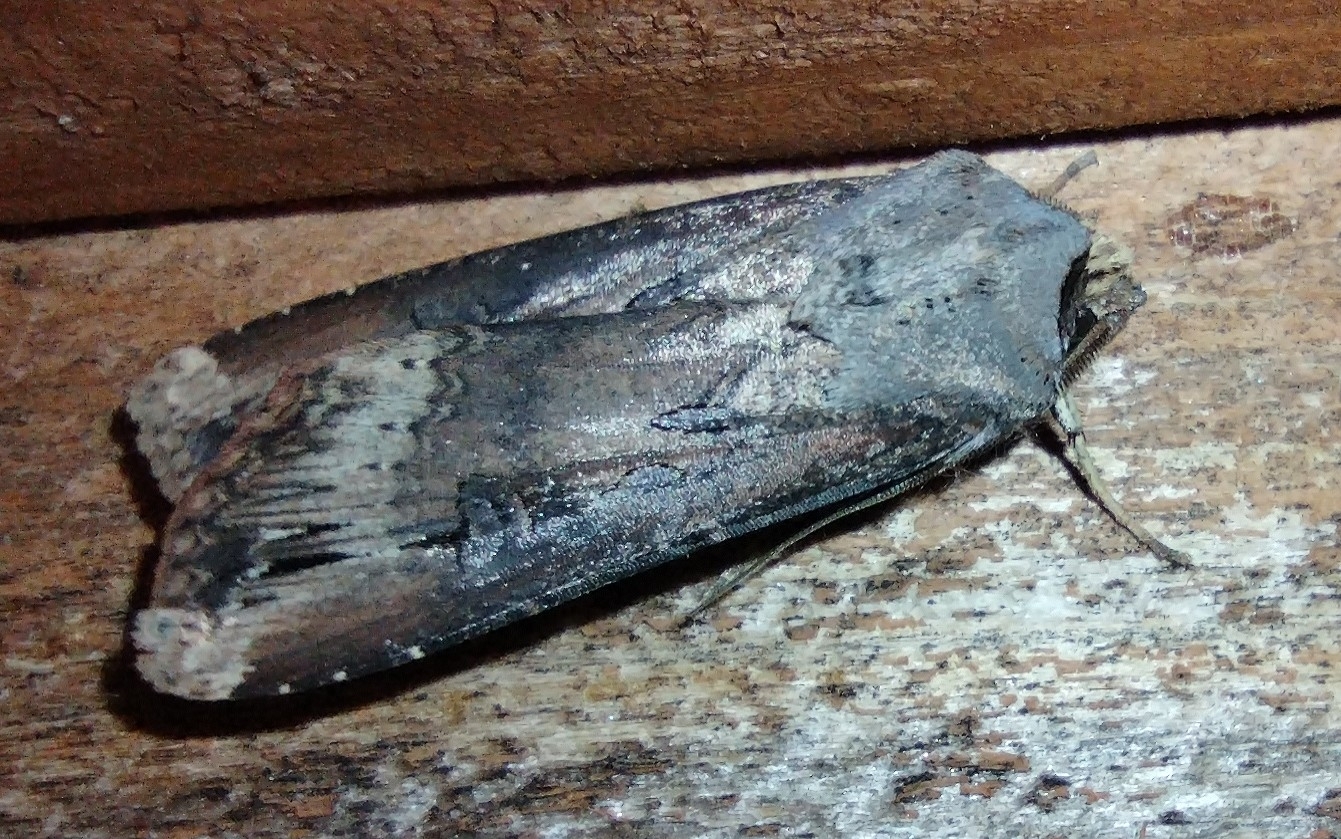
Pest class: cutworms